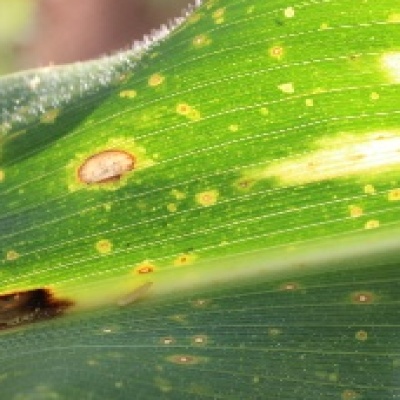
Label: Corn_(Maize)___Leaf_Spot